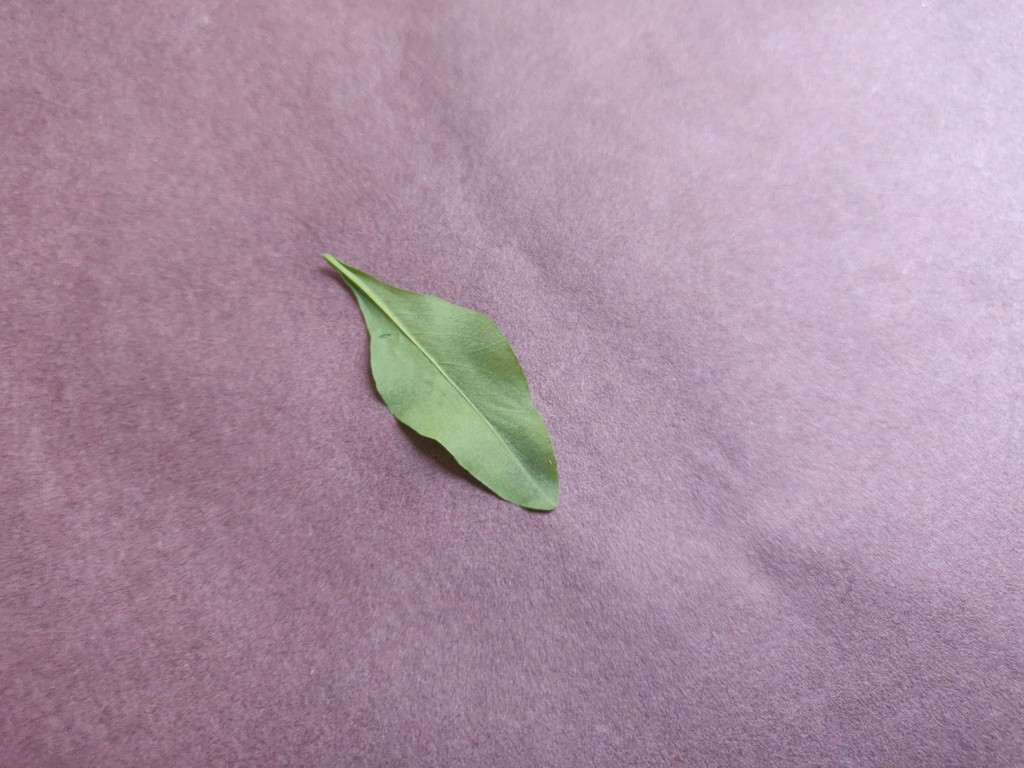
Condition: Healthy
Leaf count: single
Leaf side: back